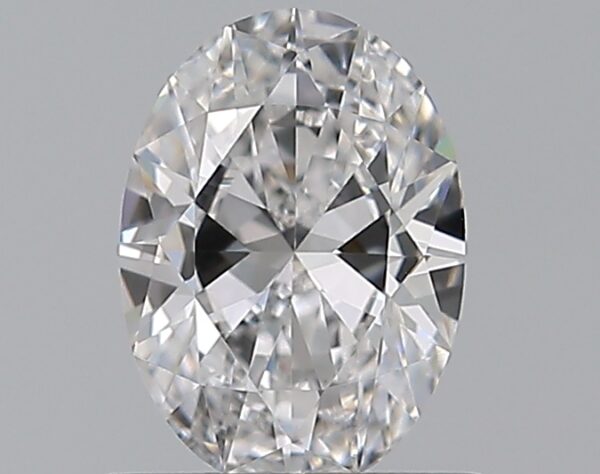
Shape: oval
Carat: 0.52
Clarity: VVS1
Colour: D
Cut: EX
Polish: EX
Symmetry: VG
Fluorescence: ST
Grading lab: GIA
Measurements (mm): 6.5 x 4.61 x 2.74